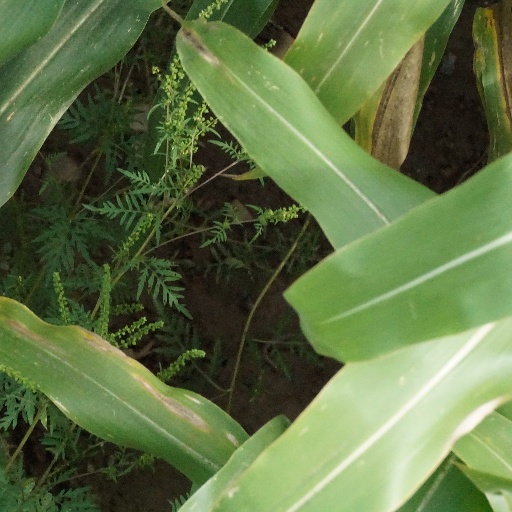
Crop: maize; corn